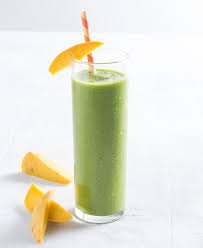
Label: Mango